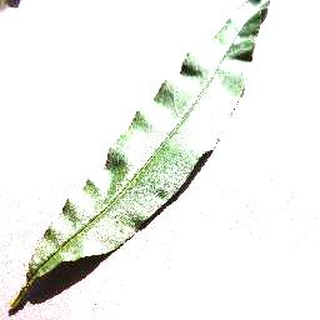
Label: healthy_peach